Yakuts

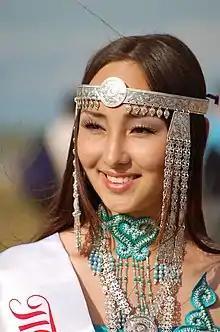
A Yakut woman in traditional dress

The Yakuts engage in animal husbandry, traditionally having focused on rearing horses, mainly the Yakutian horse, reindeer and the ('Yakutian cow'), a hardy kind of cattle known as Yakutian cattle which is well adapted to the harsh local weather. There is a widespread notion among other ethnic minorities in Russia based on their experience (for example, among geographically close Mongolic Buryats) that the Sakha (i.e. Yakuts) are the least russified ethnic group in Russia and that the knowledge of the native language is widespread, particularly (as is often said) due to the cold and freezing nature of their geographical habitat, and Russians’ general avoidance of colonizing those lands.